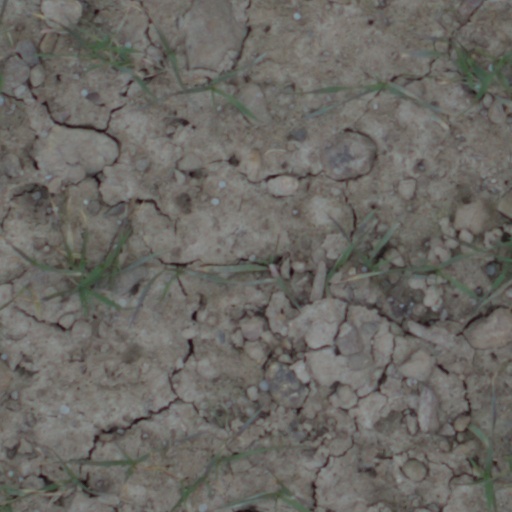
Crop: wheat